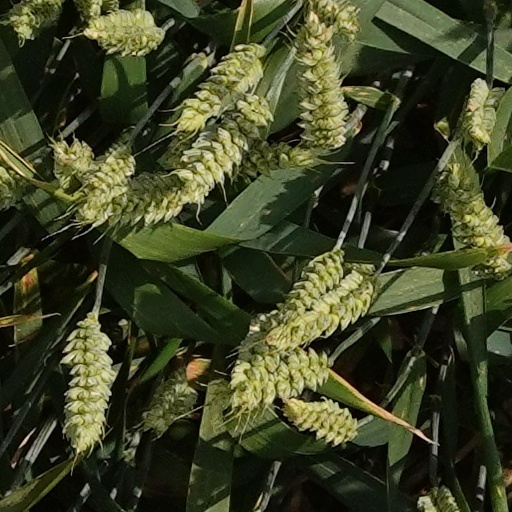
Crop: wheat